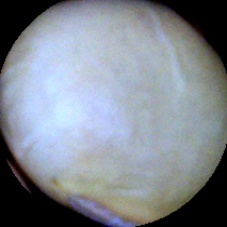
Label: Intact